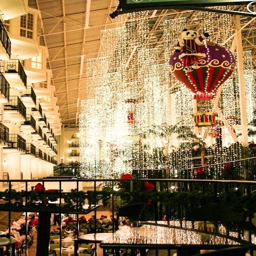
add this to your bucket list - see the christmas lights